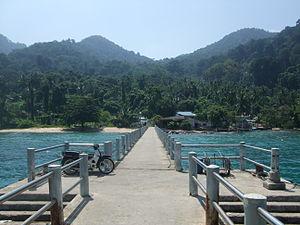
L'île Tioman, en malais Pulau Tioman, est une île d'origine volcanique de la Malaisie située en mer de Chine méridionale, à environ 56 kilomètres du continent. Elle appartient à l'État de Pahang.